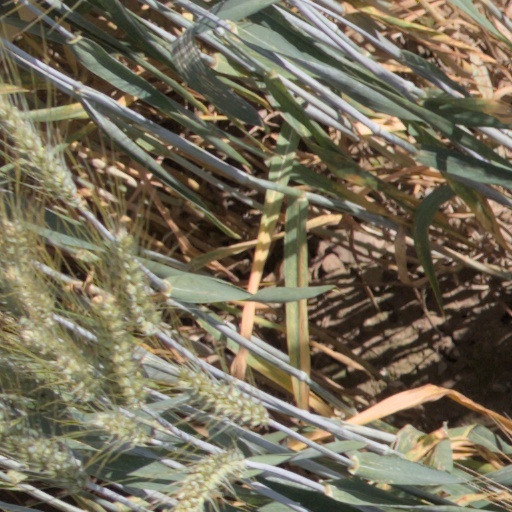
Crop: wheat